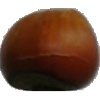
Label: nut_forest